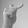
ASL letter: T